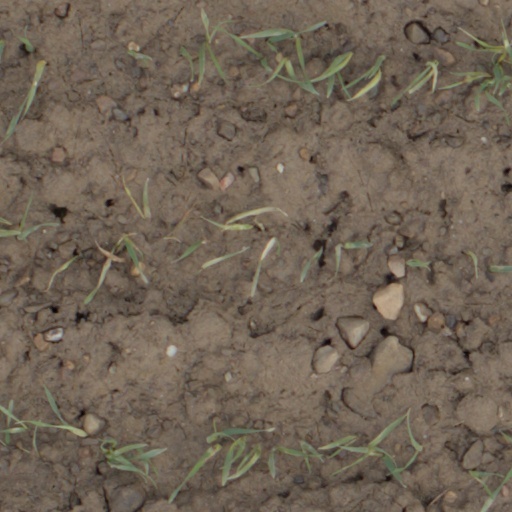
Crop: wheat